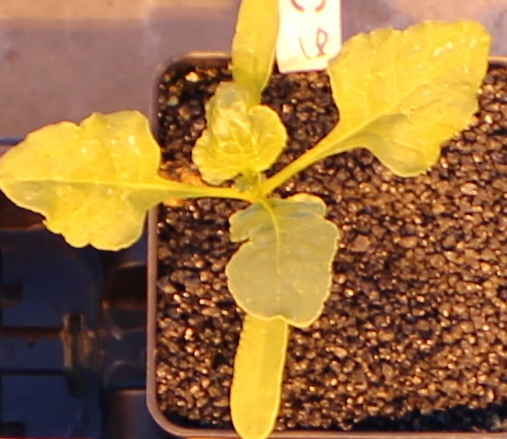
Label: Sugar beet